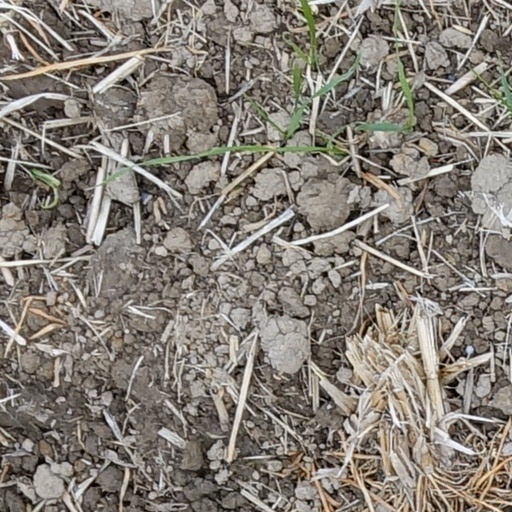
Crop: wheat